Kettle Creek Battlefield

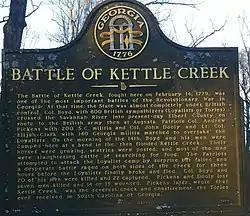
Kettle Creek Battlefield site and historical marker

Kettle Creek Battlefield is a historic site outside Washington, Georgia in Wilkes County, Georgia, at the location of the Battle of Kettle Creek, in 1779, in the American Revolutionary War. It was added to the National Register of Historic Places on June 26, 1975. In January 2021 the Kettle Creek Battlefield became affiliated with the National Park Service. It is located southwest of Washington off Courtground Road.